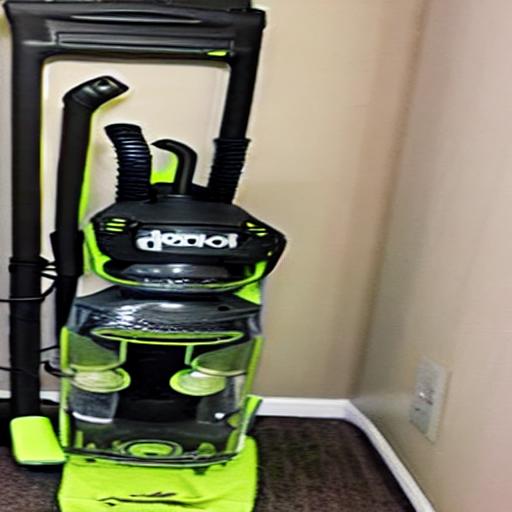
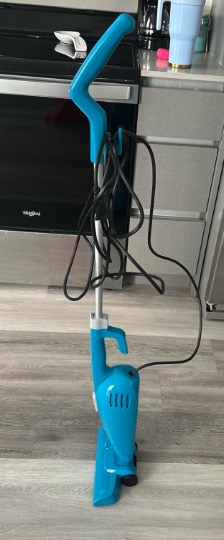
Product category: items_vacuum
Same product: no